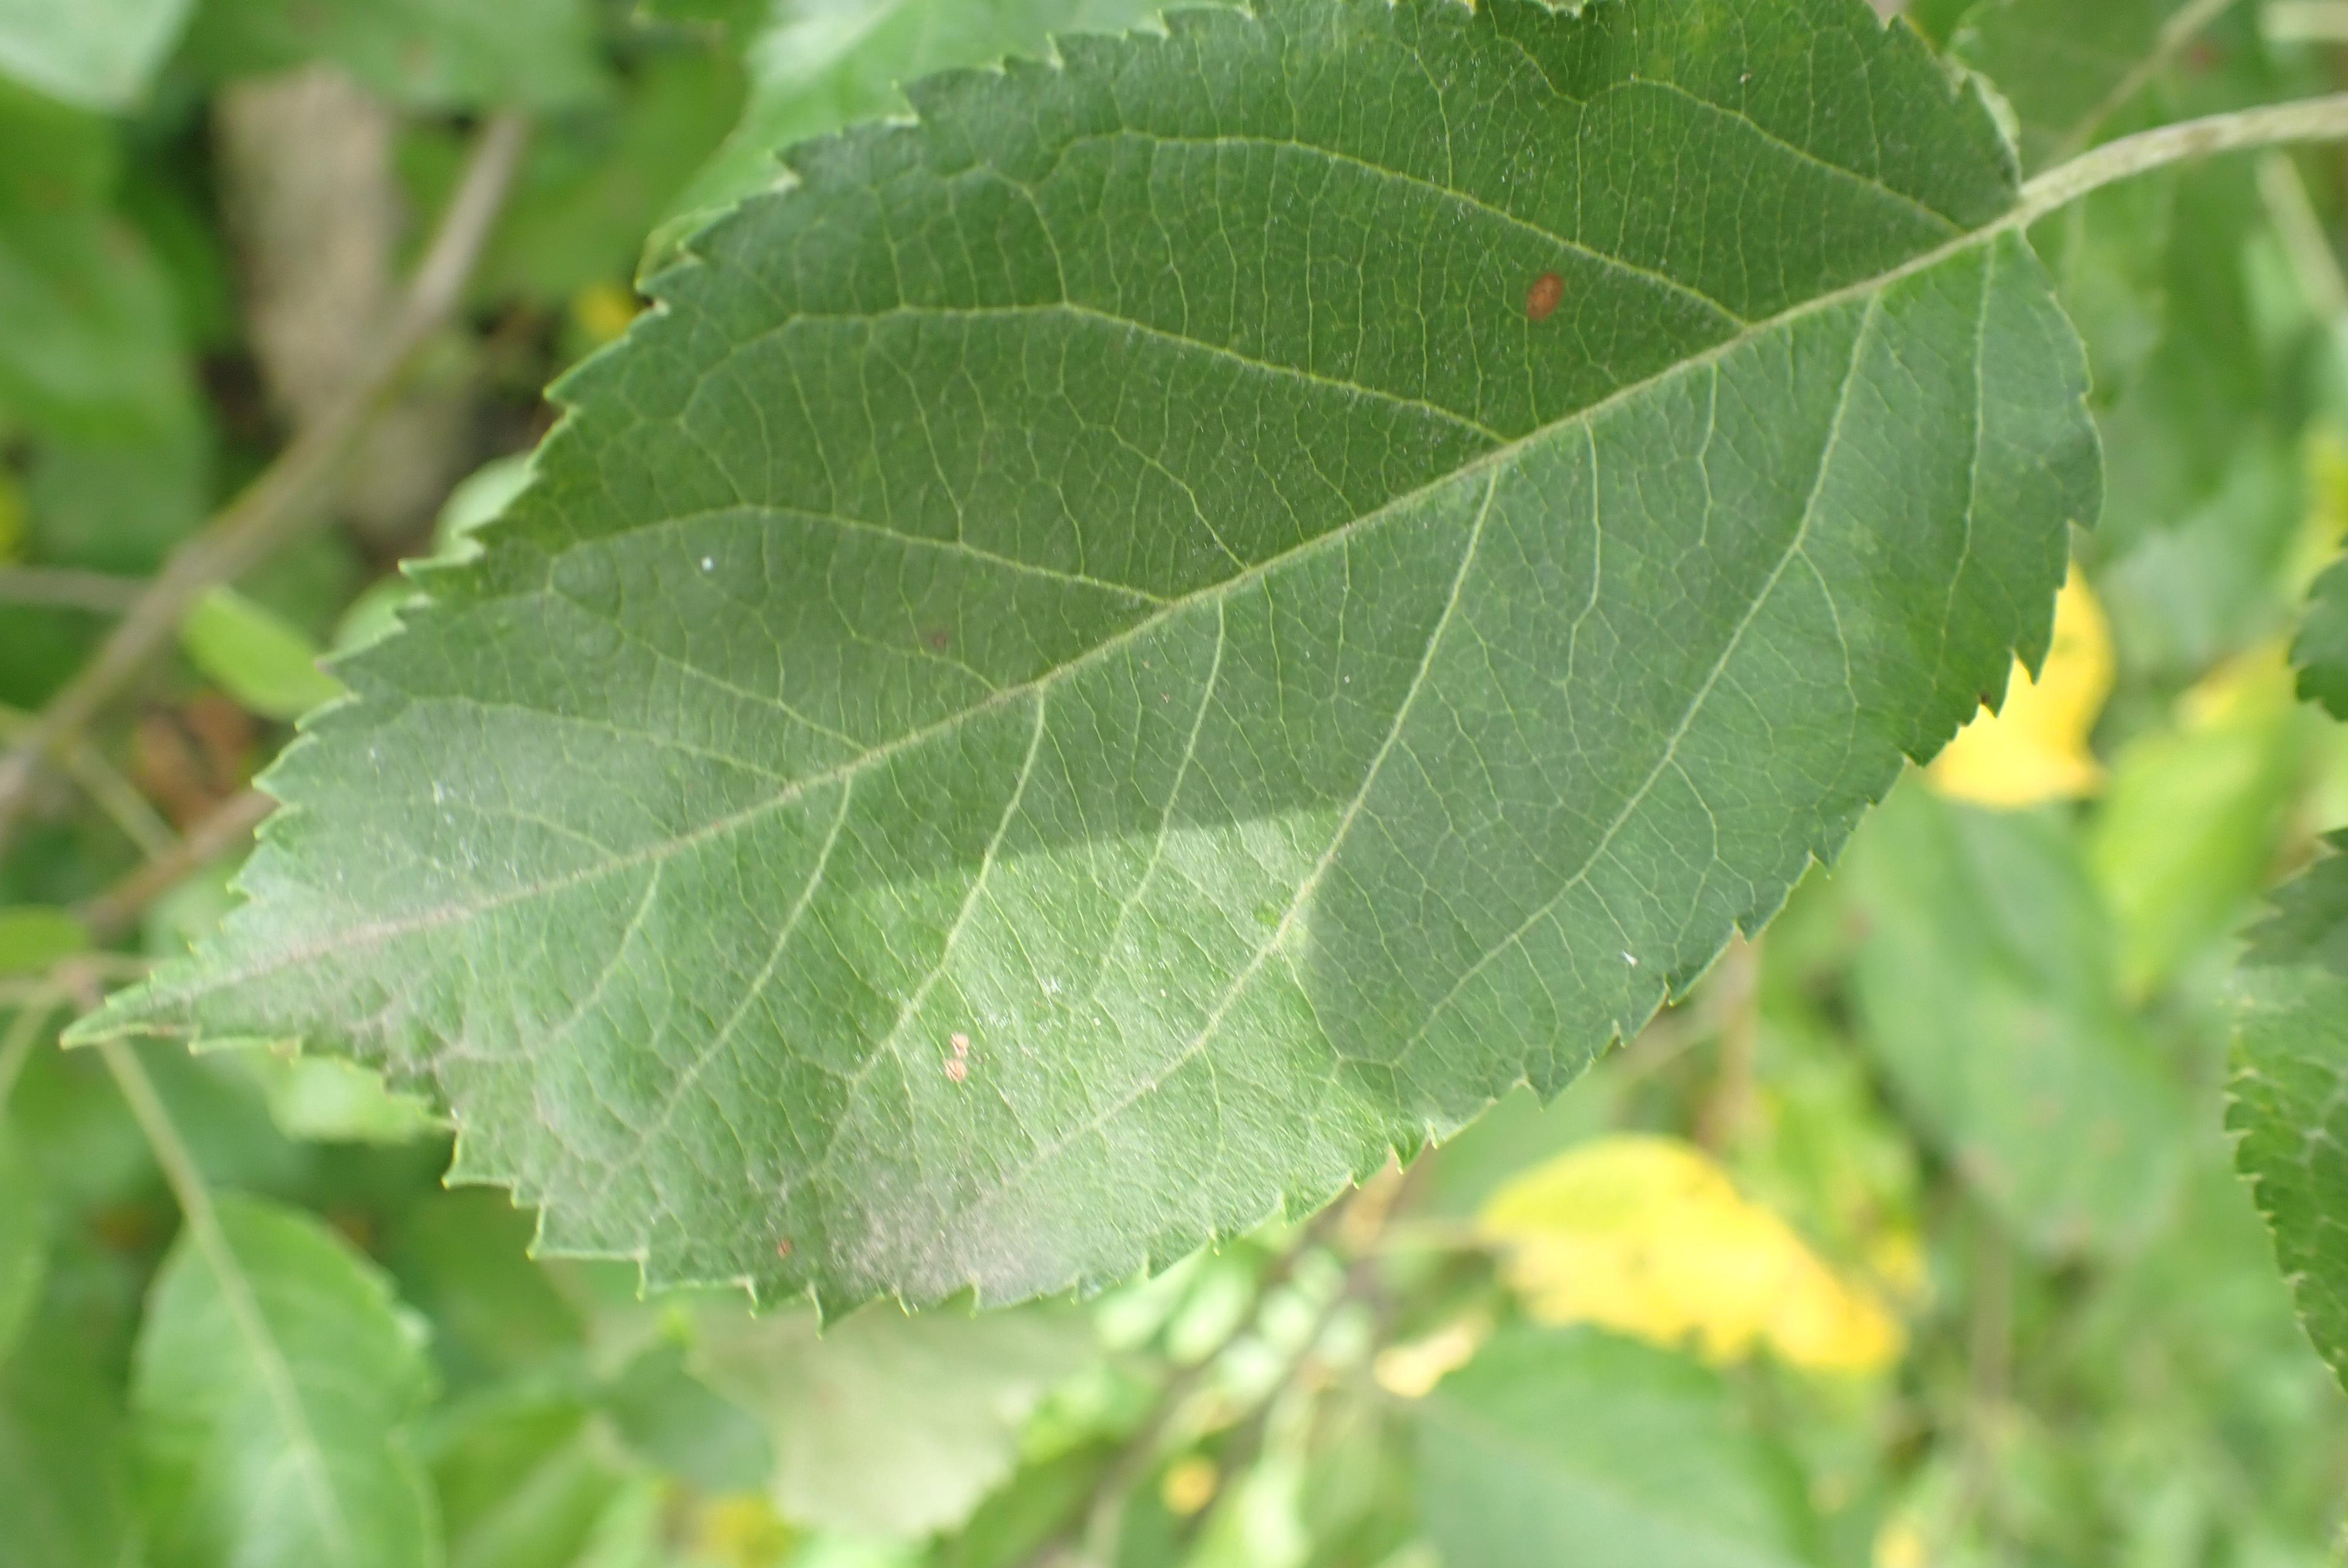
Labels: frog_eye_leaf_spot